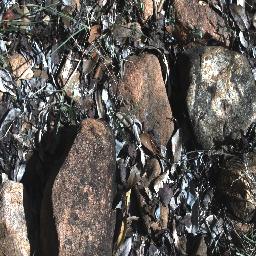
Label: negative